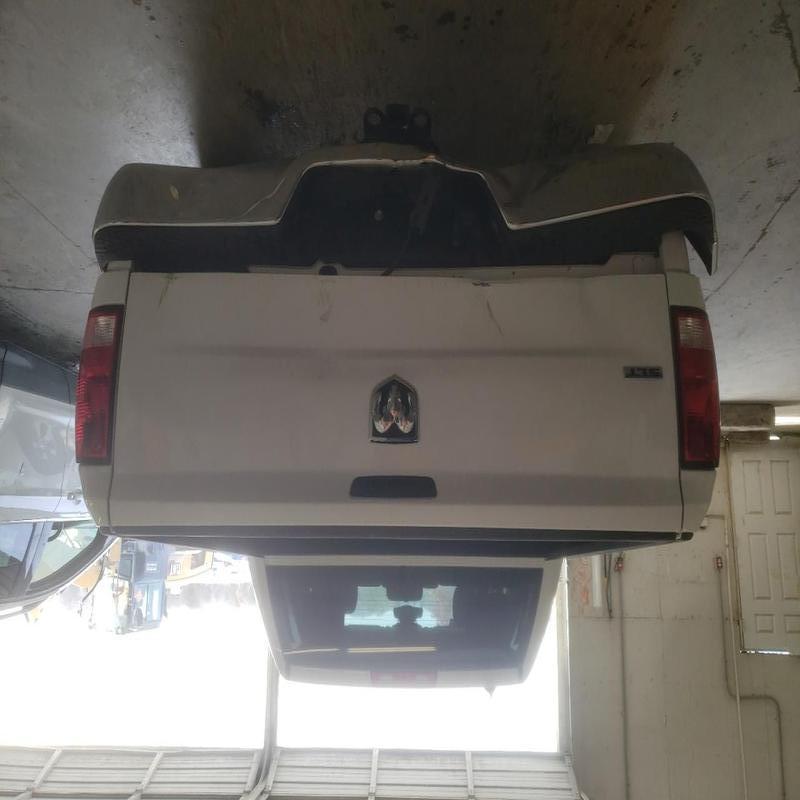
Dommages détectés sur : malle, pare-choc arrière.
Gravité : mineur